Chilean expansionism

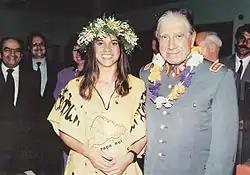
General Pinochet posing with a native Rapa Nui woman

In 1914, the British Ernest Shackleton began an expedition to cross the South Pole from the Weddell Sea to Ross Sea. With two ships, "Endurance" and "Aurora", he went to Antarctica, but the weather worsened dramatically until an iceberg sank the "Endurance". Shackleton then sailed to Argentine ports, the Falklands and South Georgia Islands without finding anyone willing to join the expedition trapped on an Antarctic island. In Punta Arenas, however, he found the pilot Luis Pardo Villalón, who, while aboard the "Yelcho", managed to rescue those shipwrecked on the Elephant Island. On September 4, 1916, they were received at the port of Punta Arenas as heroes. The Pilot Pardo feat, sailing with temperatures close to −30 °C (−22 °F) and a stormy sea of icebergs, made him win national and international recognition.